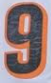
Number: 9